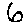
Label: 6